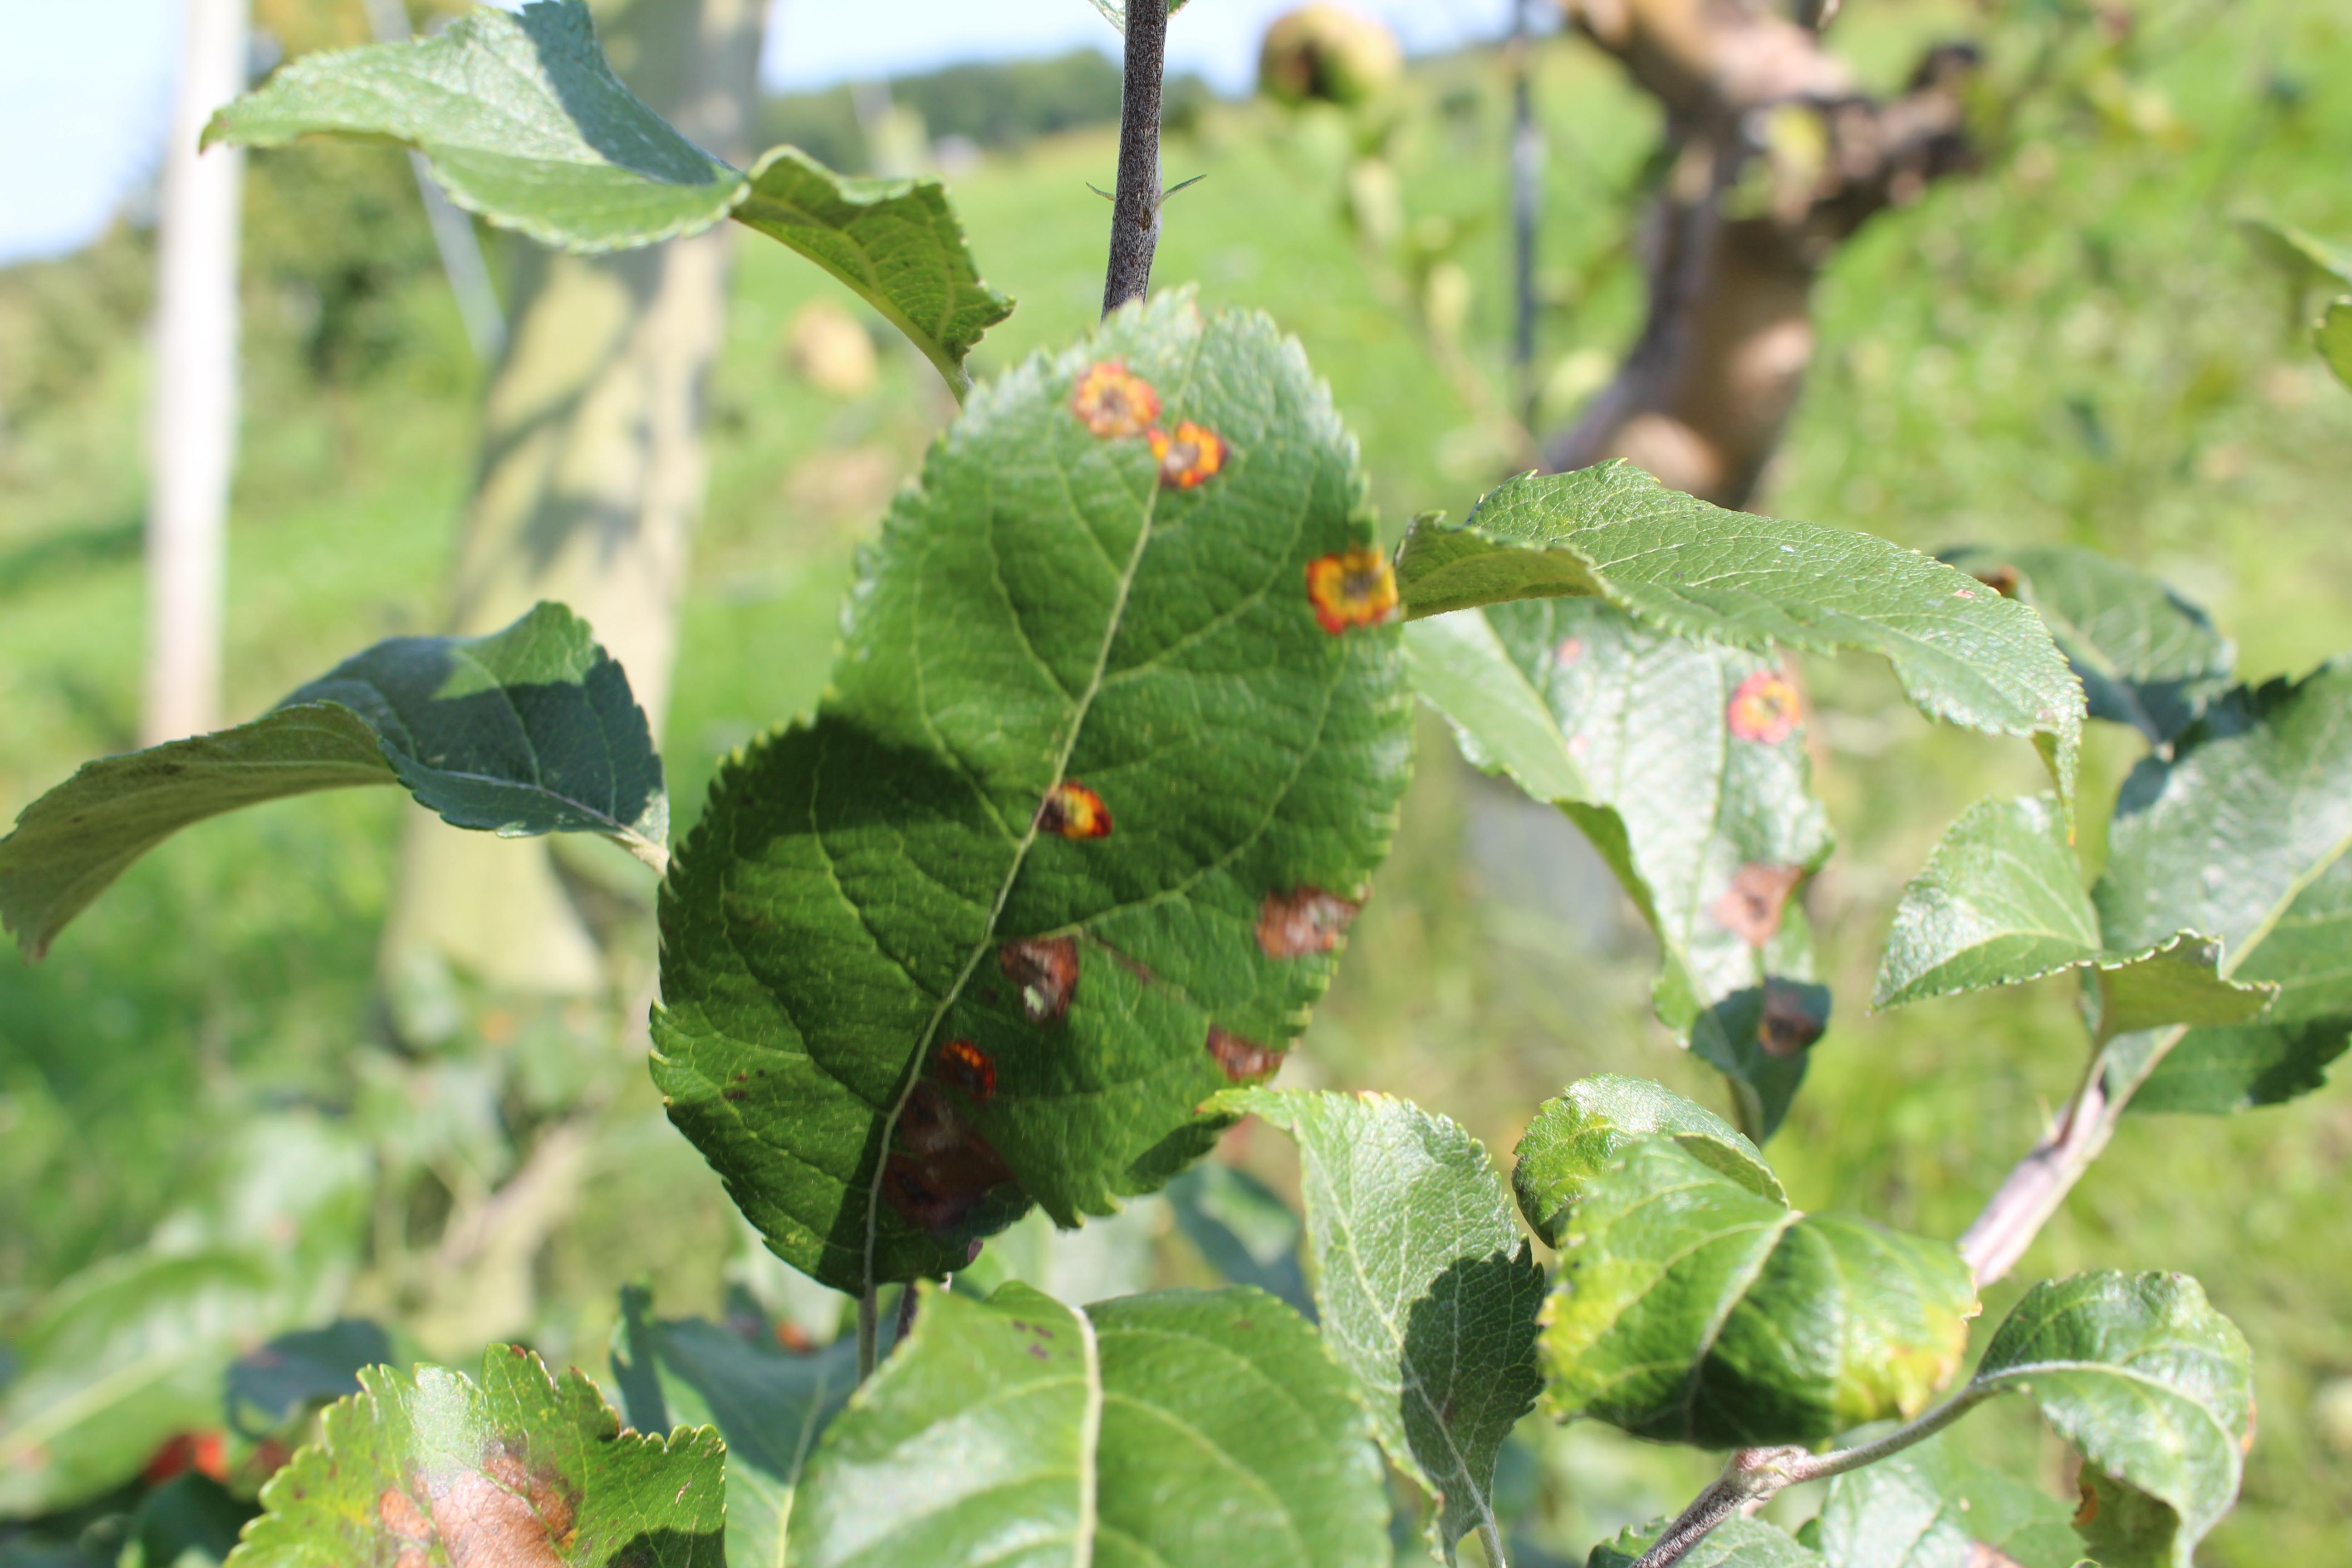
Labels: rust